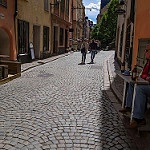
Scene: Outdoor